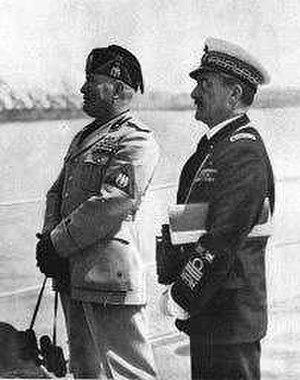
Domenico Cavagnari est un amiral italien et le chef de la Regia Marina jusqu'en 1940.